Question: Please indicate a possible affordance area of the knife that can be used for cutting
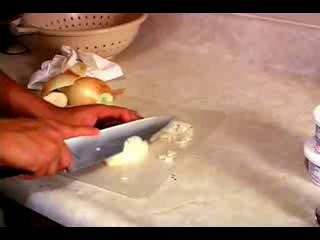
Answer: [62.027, 113.868, 175.497, 174.668]